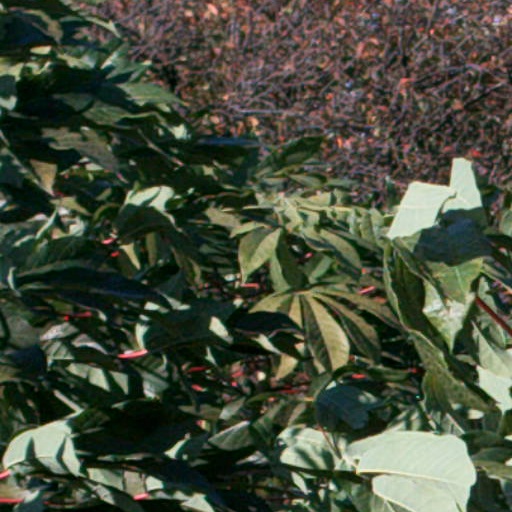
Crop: cassava